Douglas fir

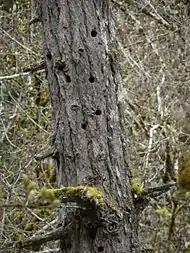
A snag provides nest cavities for birds.

Douglas-fir seeds are an extremely important food source for small mammals such as moles, shrews, and chipmunks, which consume an estimated 65% of each annual seed crop. The Douglas squirrel harvests and hoards great quantities of Douglas-fir cones, and also consumes mature pollen cones, the inner bark, terminal shoots, and developing young needles.